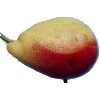
Label: Pear 2